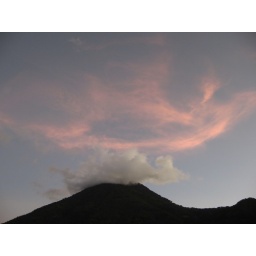
2 clouds over the volcano - from our roof San Pedro, Lake Atitlan, Guatemala